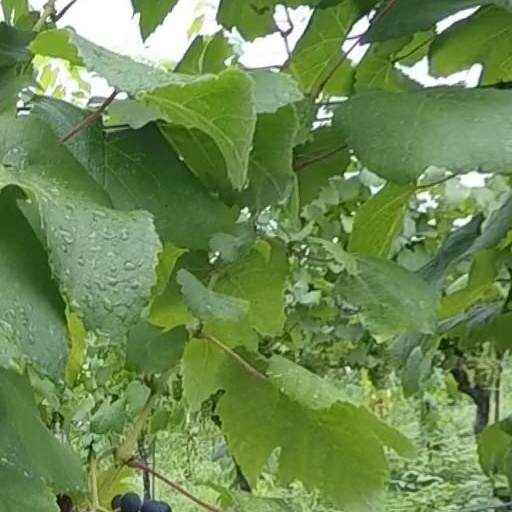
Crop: grape